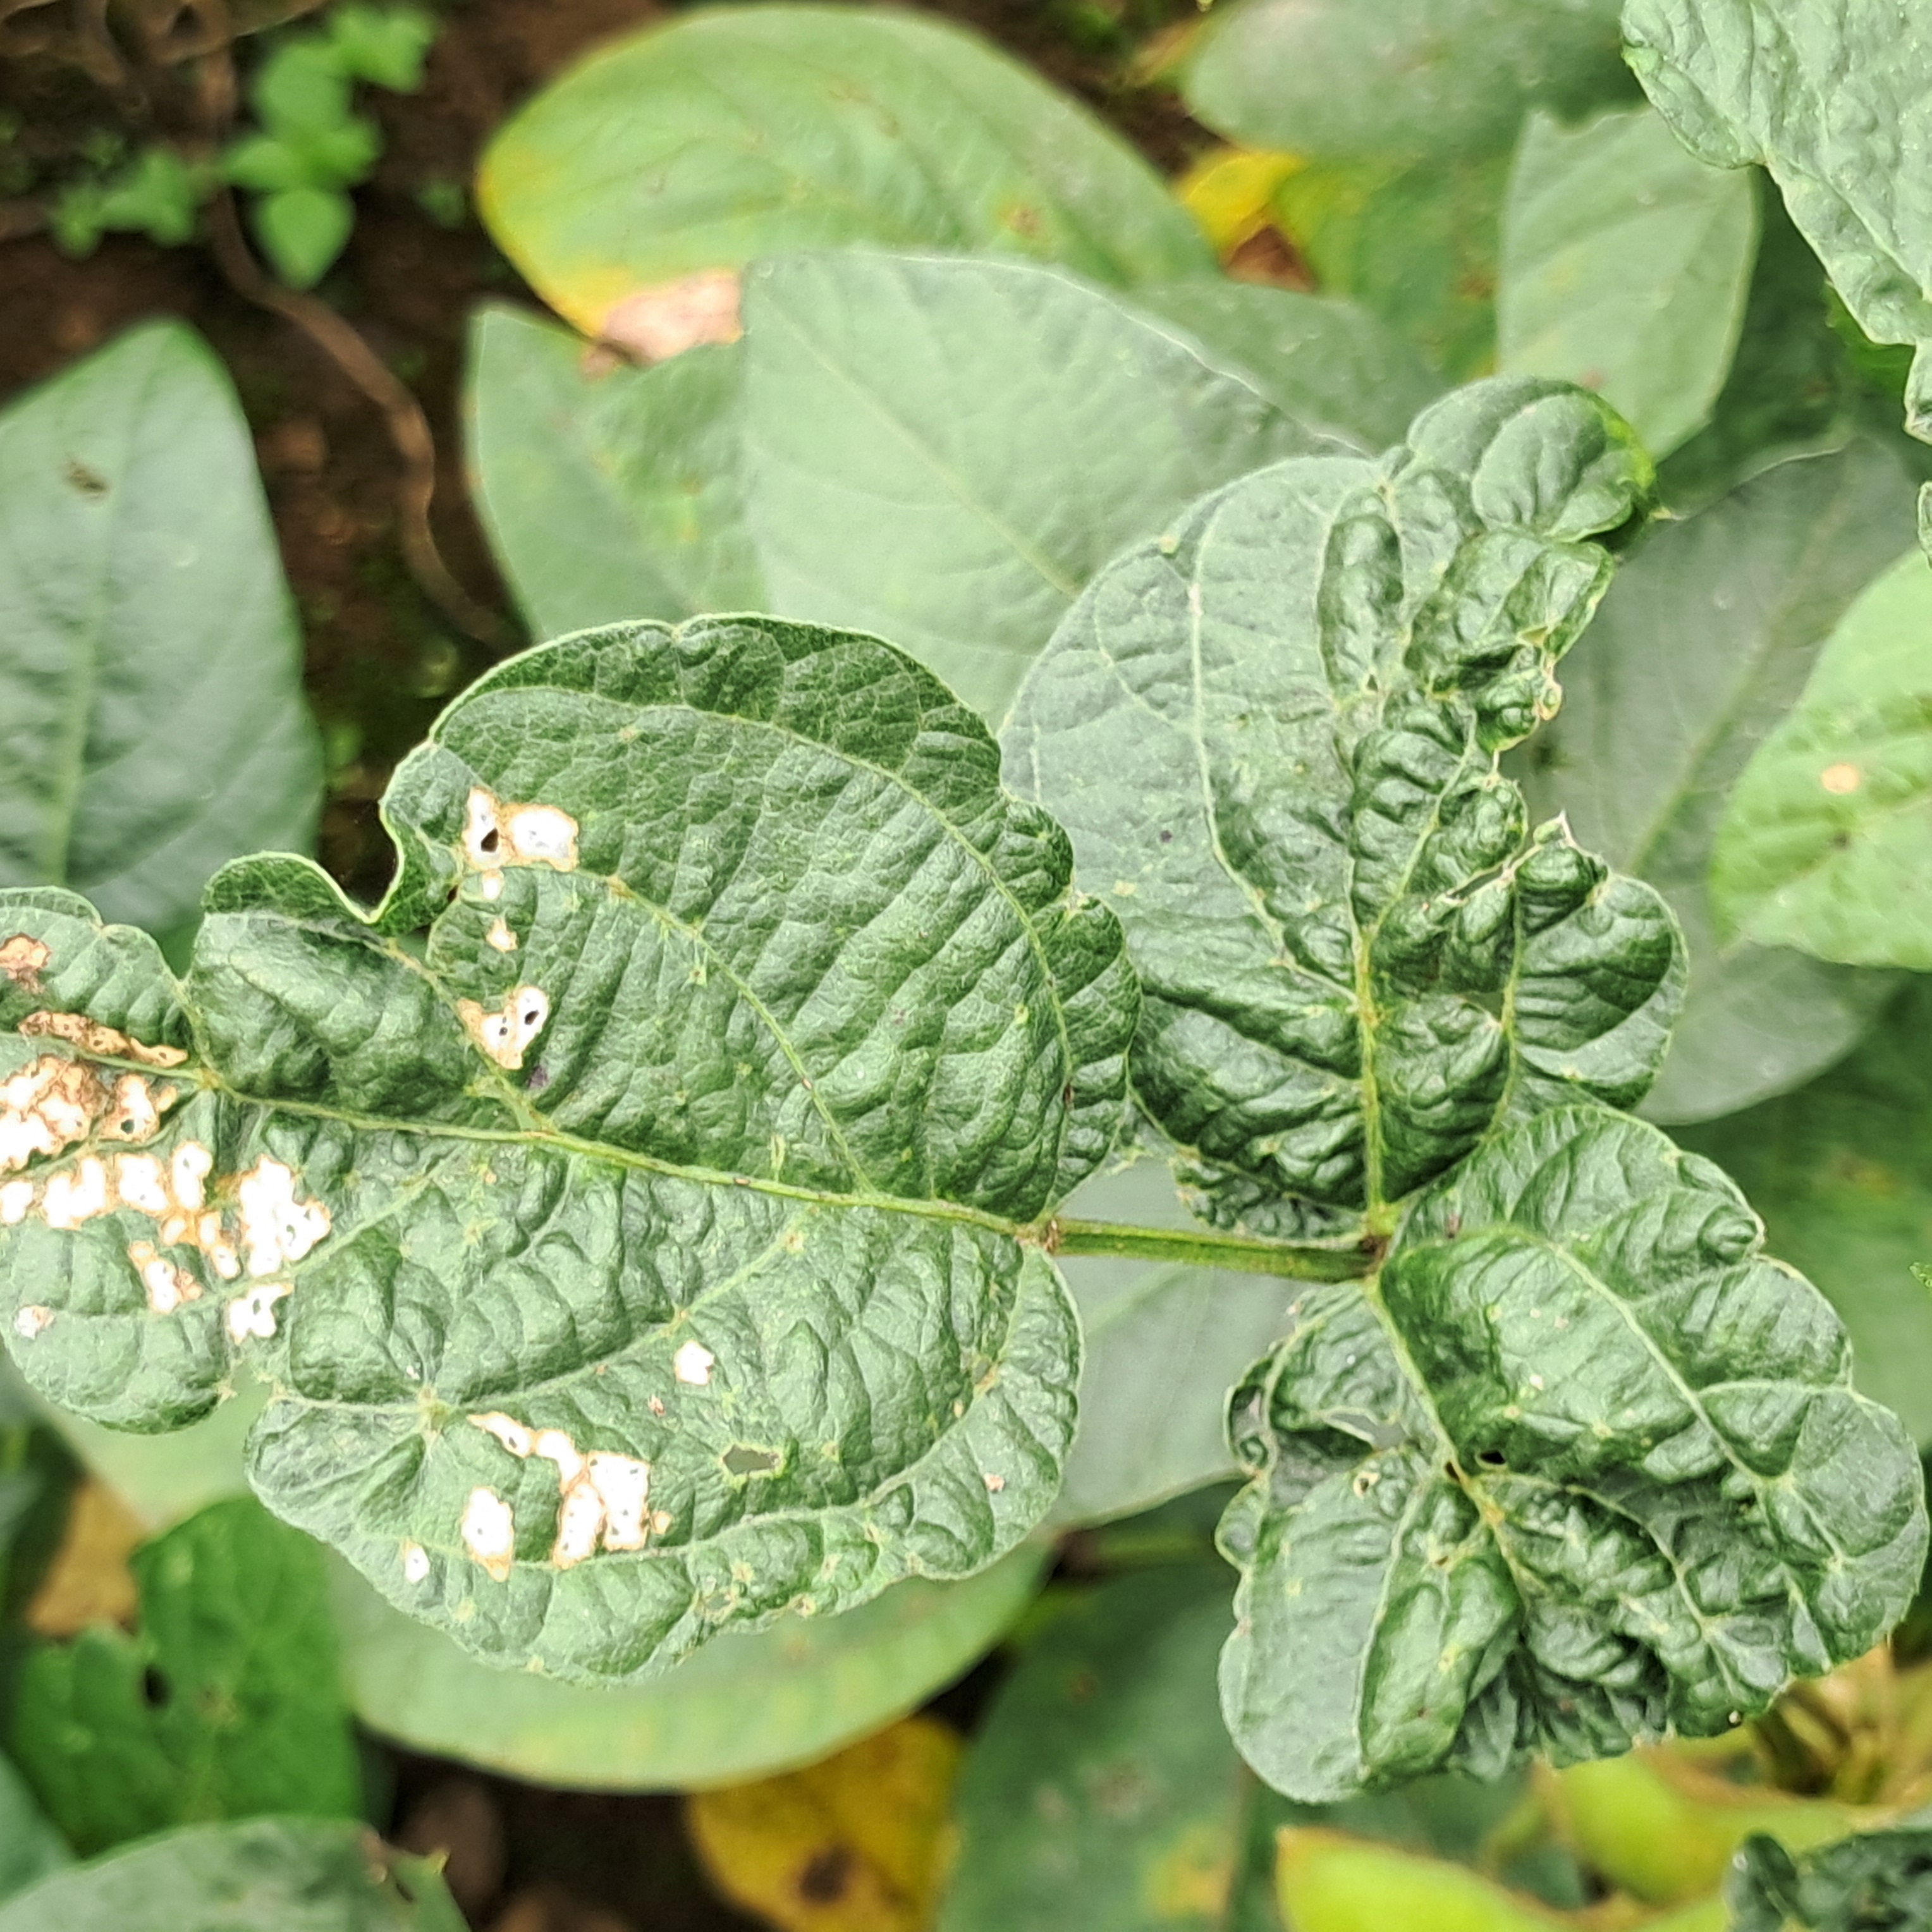
Label: Mosaic